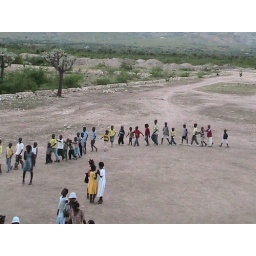
Ed had the kids marching around the field blowing whistles and making animal noises. They thought it was great fun.